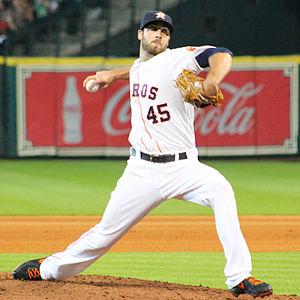
Anthony Bass est un lanceur droitier de baseball qui évolue dans les Ligues majeures de 2011 à 2015.